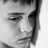
Emotion: sad